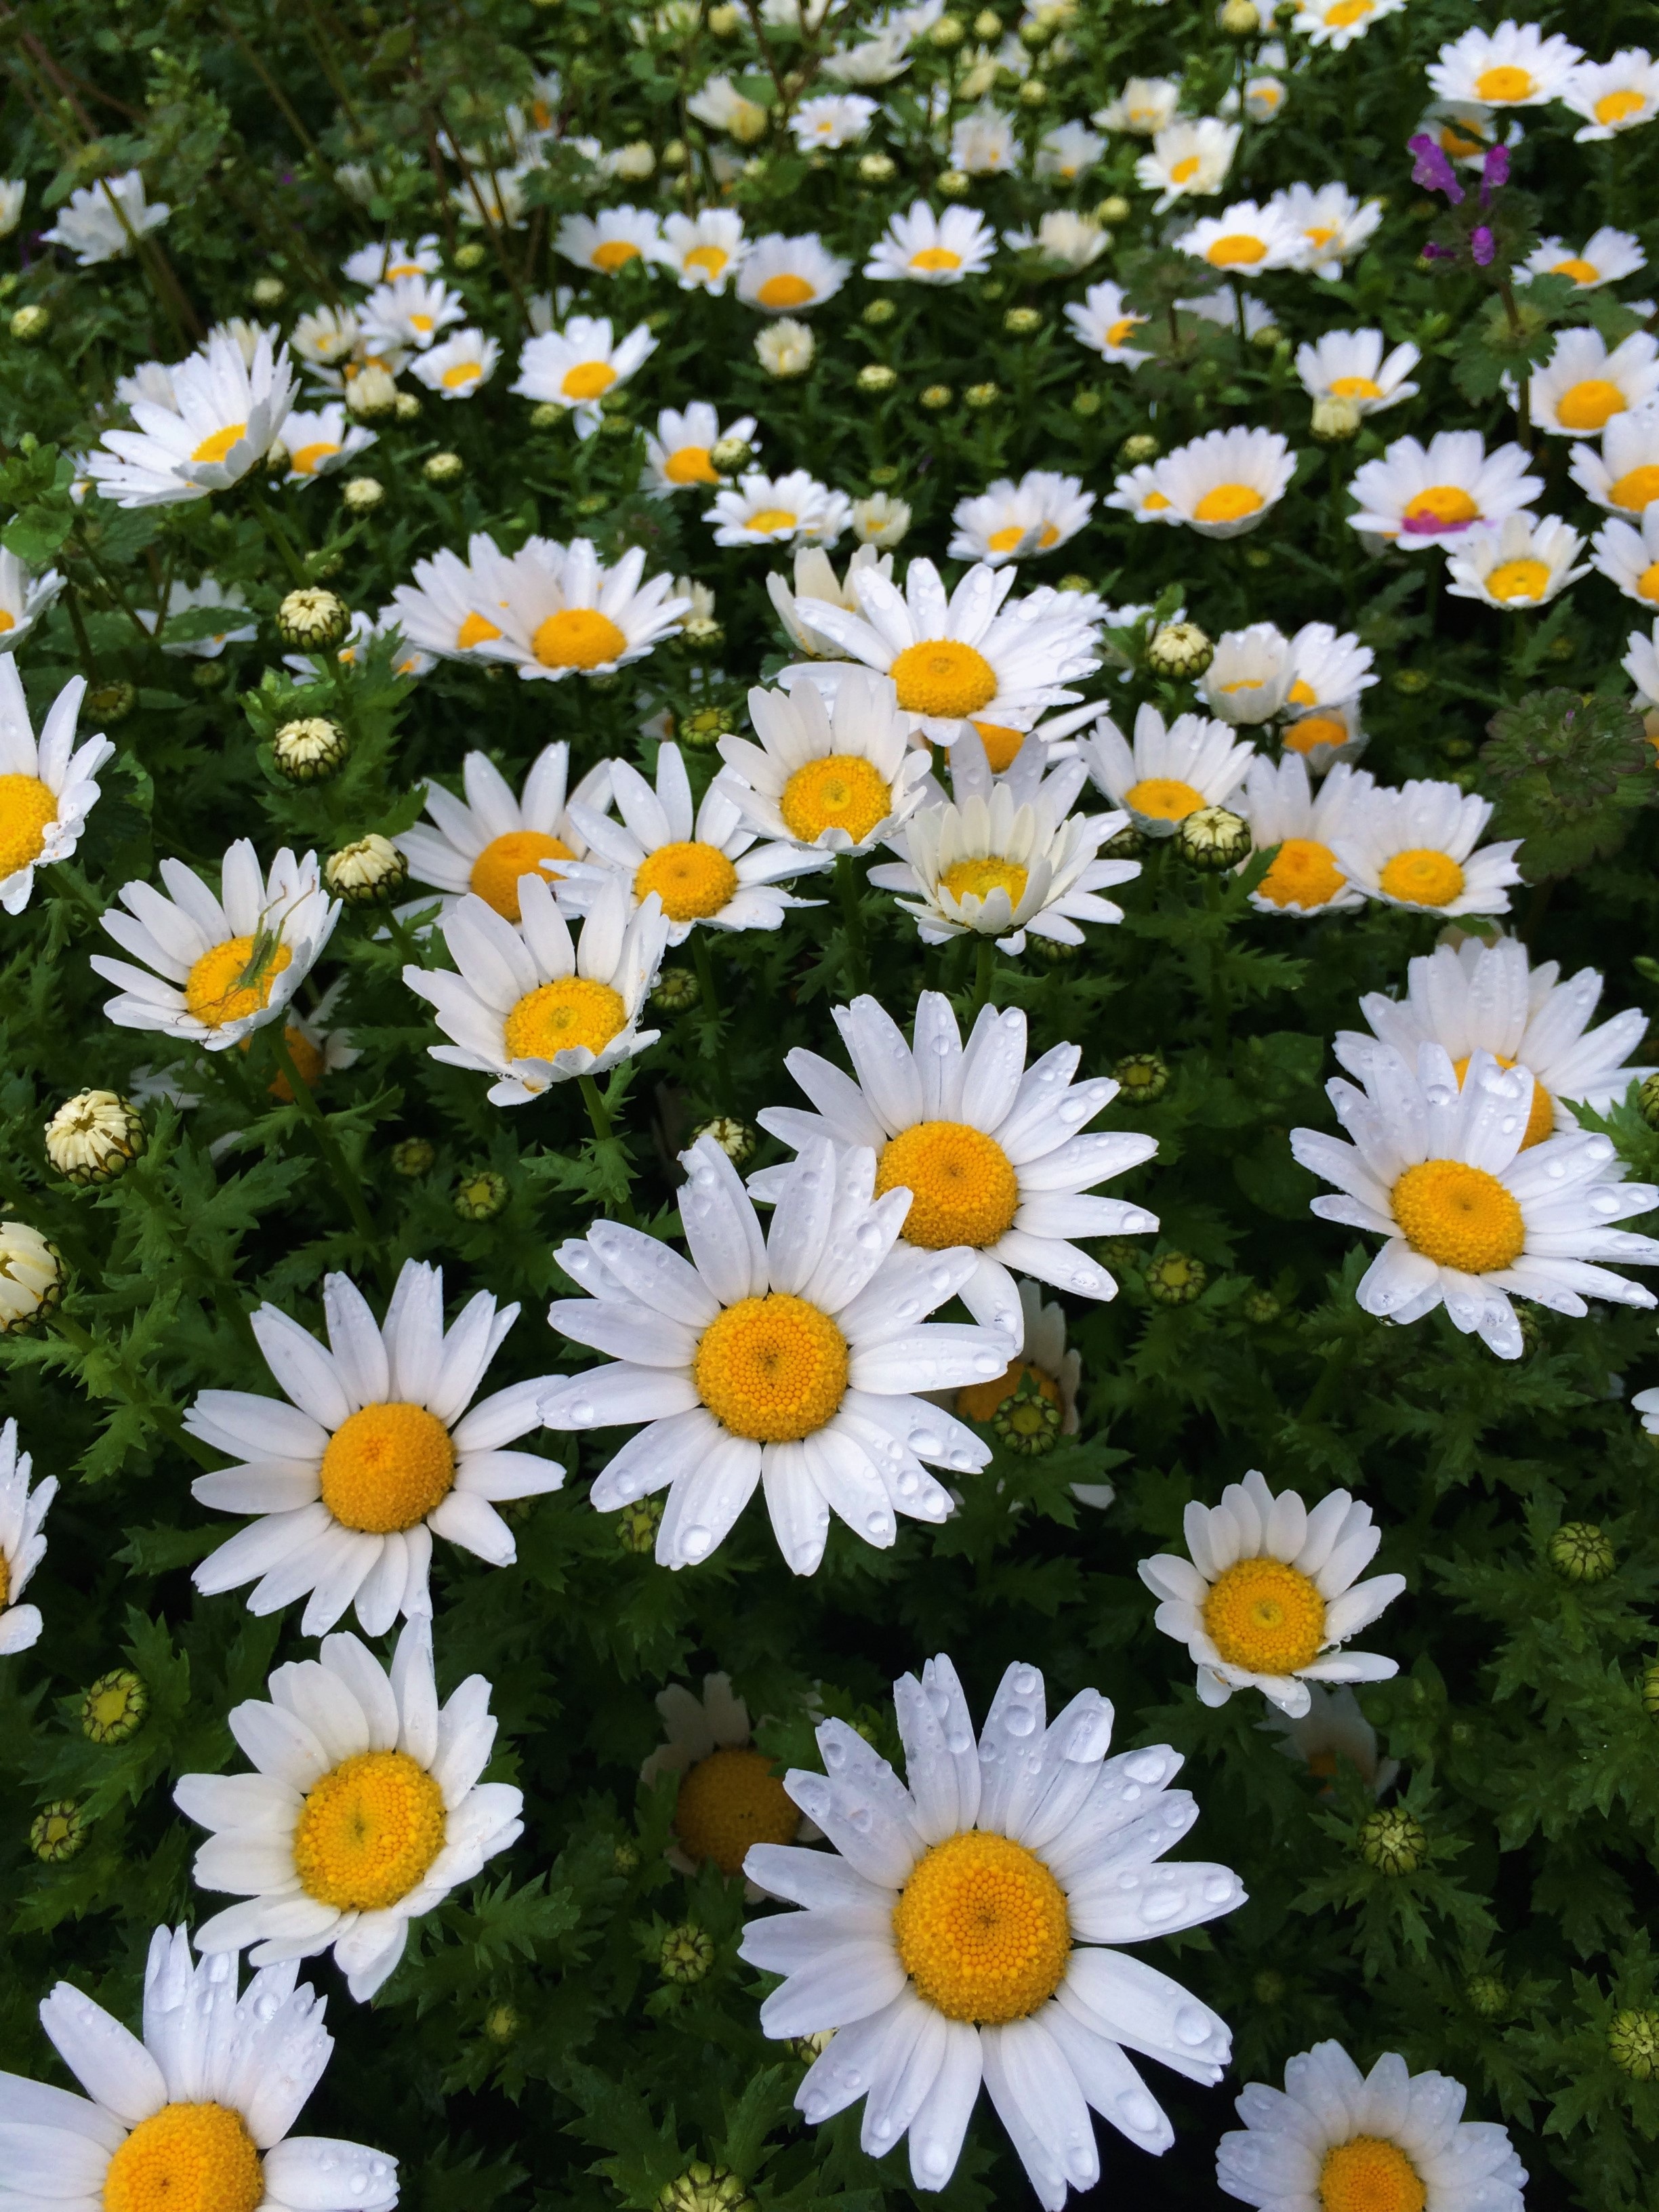
water, plant, white, field, meadow, rain, flower, cute, daisy, female, aroma, green, herb, small, botany, yellow, japan, flora, wildflower, flowers, flower bed, kanagawa, by, pretty, chrysanthemum, flowering, drop of water, many, fragrance, margaret, otsu park, yokosuka, partly cloudy, flowering plant, daisy family, antomasako, pure white, meek, discreet, oxeye daisy, annual plant, land plant, chamaemelum nobile, marguerite daisy, tanacetum parthenium, chrysanths